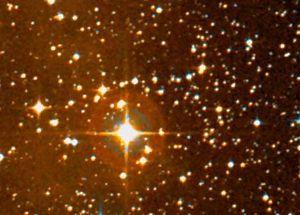
VY Canis Majoris est une étoile de type hypergéante rouge située à environ 1,2 kpc de la Terre dans la constellation du Grand Chien. Elle était la plus grosse étoile connue avant la découverte d'UY Scuti.